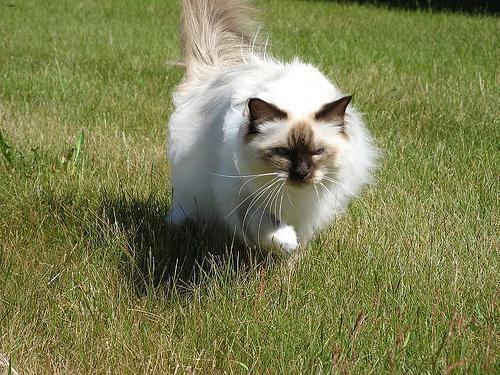
Birman